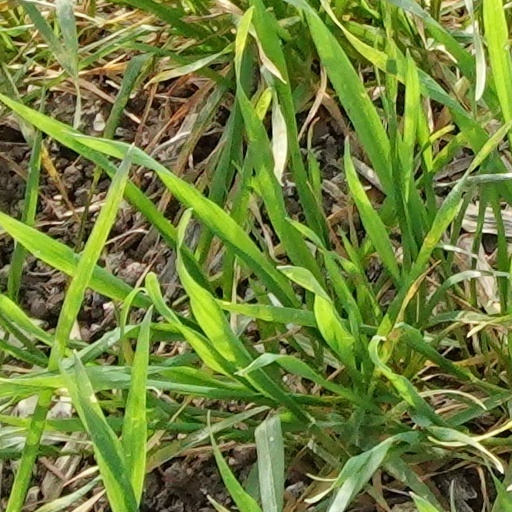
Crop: wheat